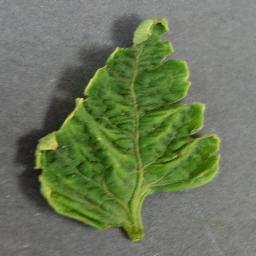
Label: Tomato___Tomato_Yellow_Leaf_Curl_Virus